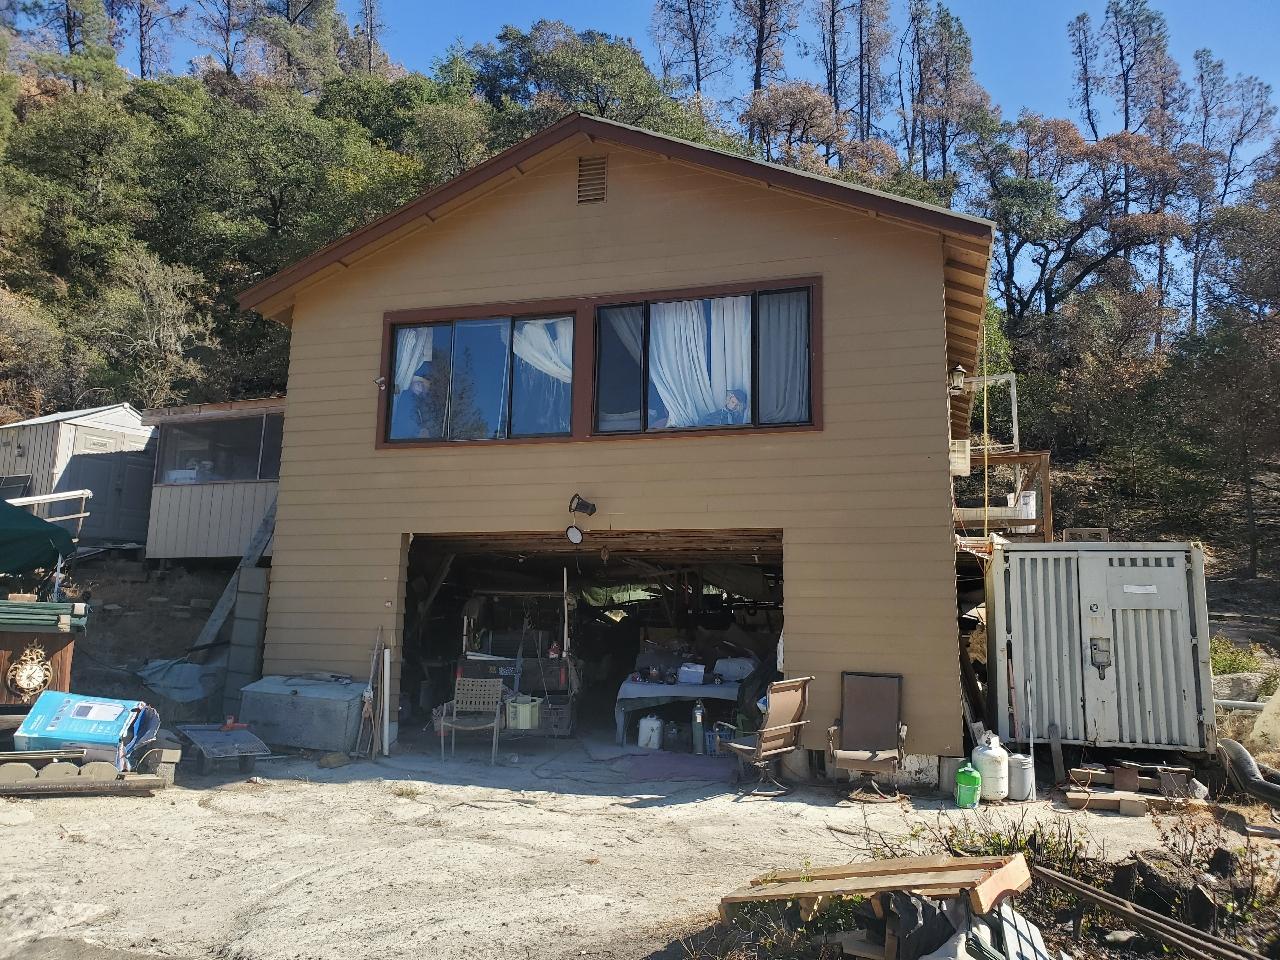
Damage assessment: no_damage